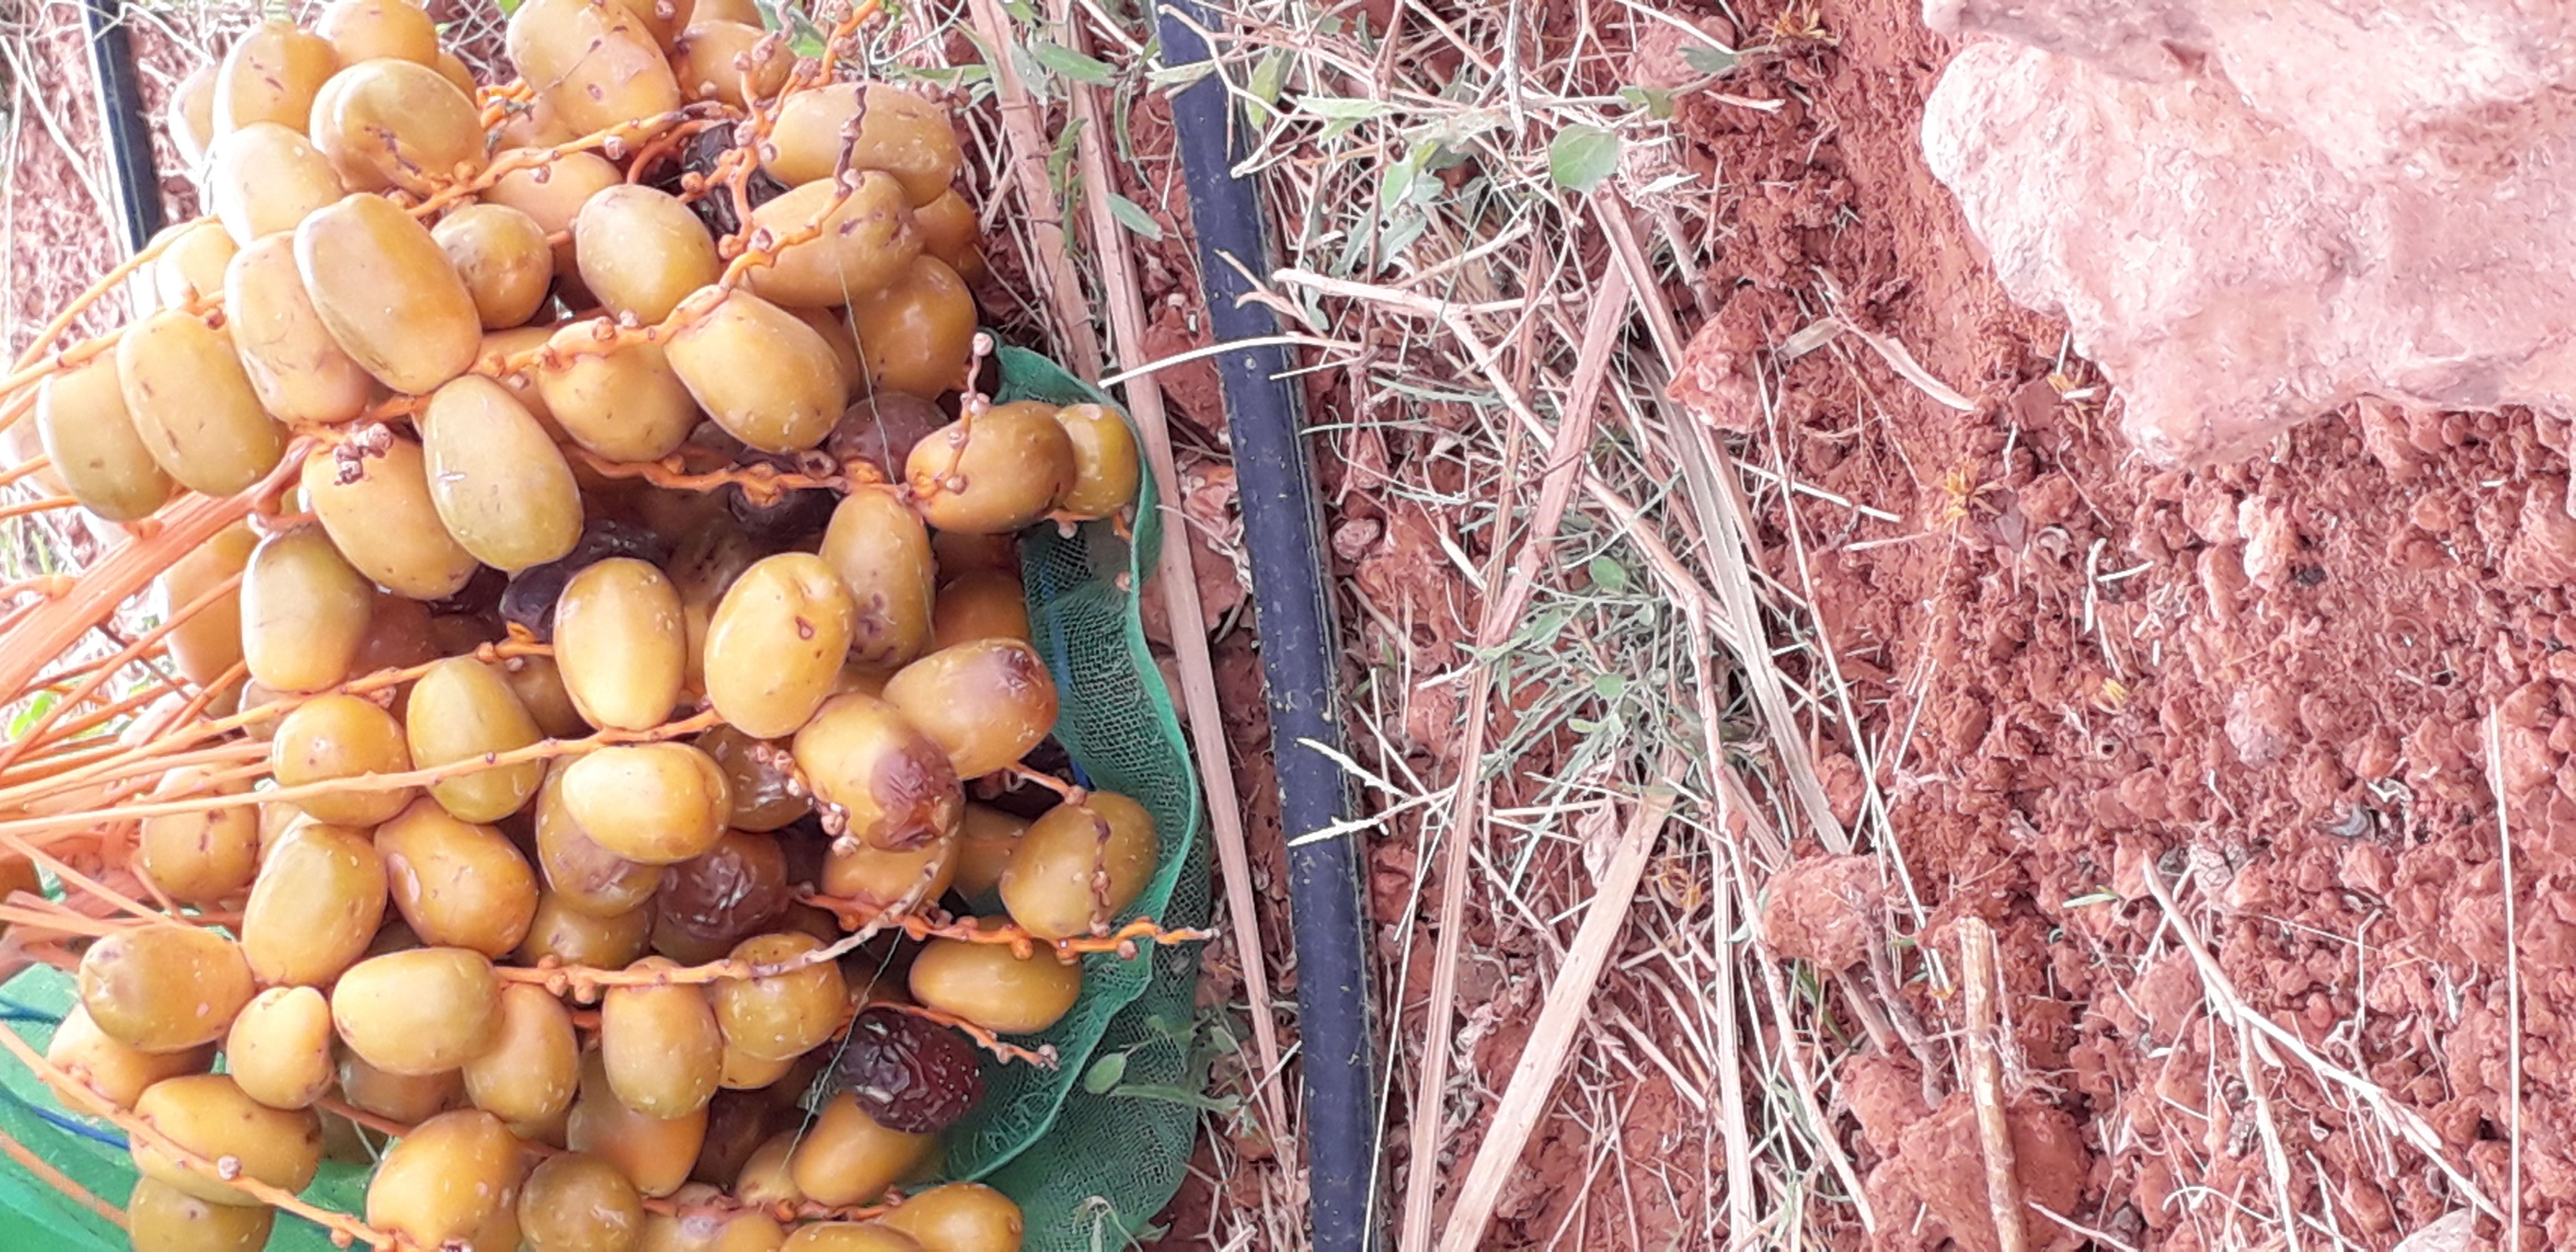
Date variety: Boufagous